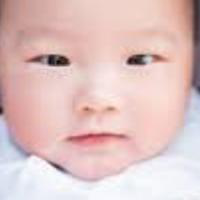
Age group: age 01-10